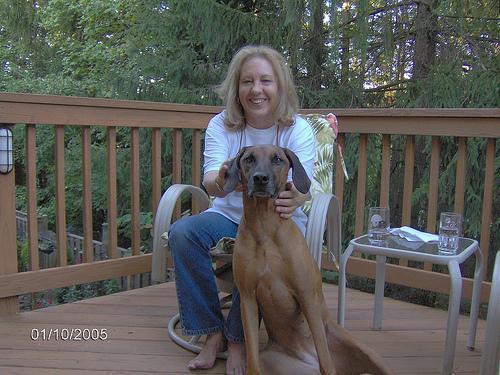
Rhodesian_ridgeback